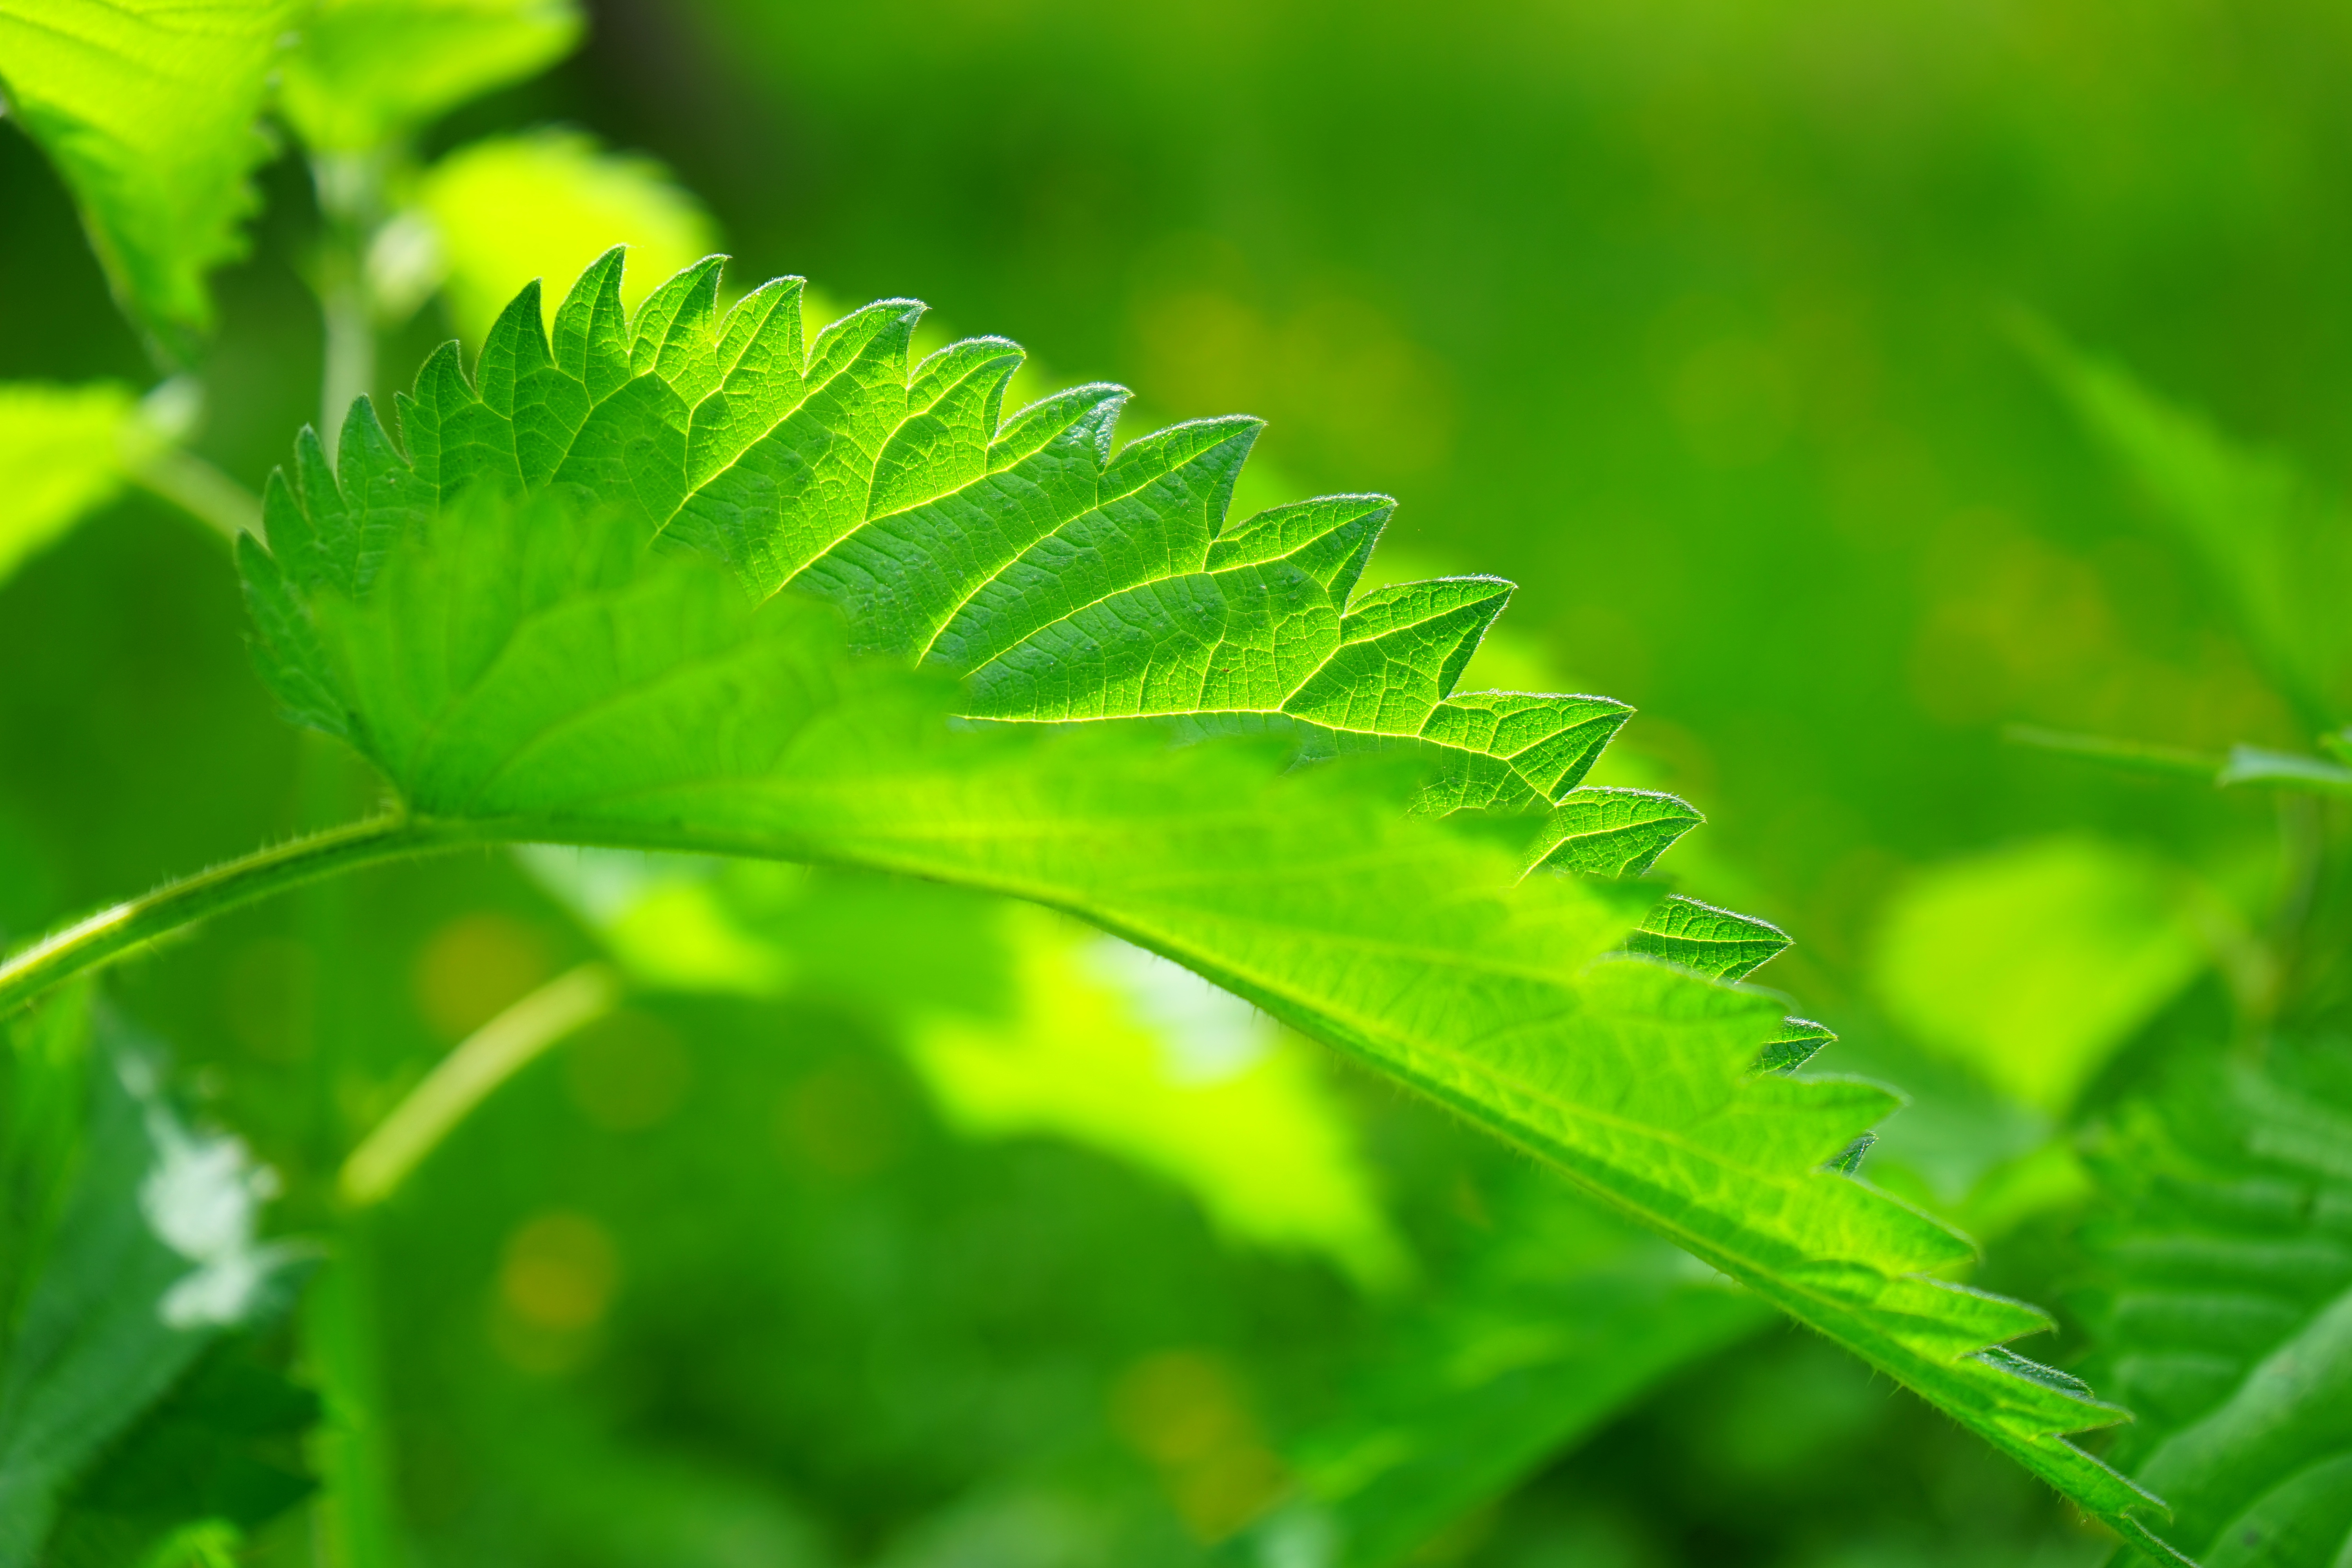
grass, branch, light, plant, lawn, sunlight, leaf, flower, green, herb, produce, pink, flora, burn, weed, close up, leaves, toxic, butterflies, true leaves, light green, medicinal plant, macro photography, painful, shades of green, flowering plant, elliptical, urtica, urticaceae, dark green, shine through, stinging nettle, leaf buds, toothed, food plant, lanceolate, burning hair, grass family, plant stem, land plant, stinging nettle plant, urtica dioica, faserpflanze, protection mechanism, burning liquid, serotonin, histamine, acetylcholine, sodium formate, nettle stings, food processing plant, nettle hair, stalked, leaf blades, leaf margin, stipules